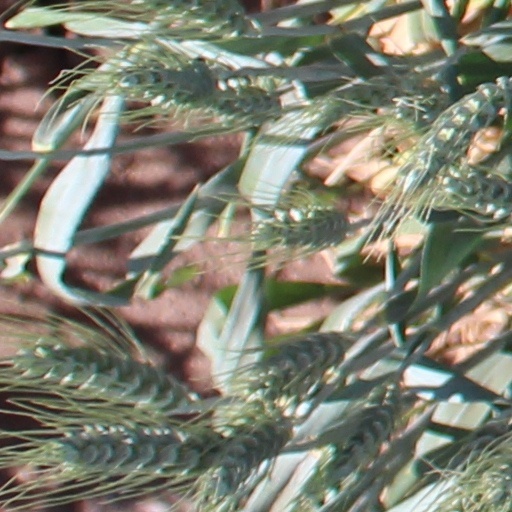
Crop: wheat